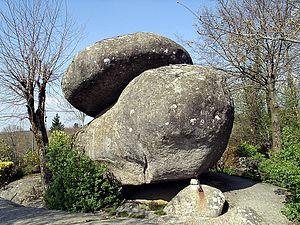
Le Rocher tremblant des Sept Faux
Le Sidobre est une région montagneuse française située dans le sud du Massif central à onze kilomètres à l'est de Castres dans le département du Tarn. C'est un territoire granitique de 15,3 km de longueur avec une largeur maximale de 6,6 km, soit près de 5 000 hectares couverts de forêts. Le massif a une altitude comprise entre 400 et 707 mètres. Le massif du Sidobre représente le plus grand ensemble de rochers granitiques de France et le premier centre français de production de granit.
Castres est une commune française, unique sous-préfecture du département du Tarn et chef-lieu de l'arrondissement de Castres, en région Occitanie.
Tor peut désigner :